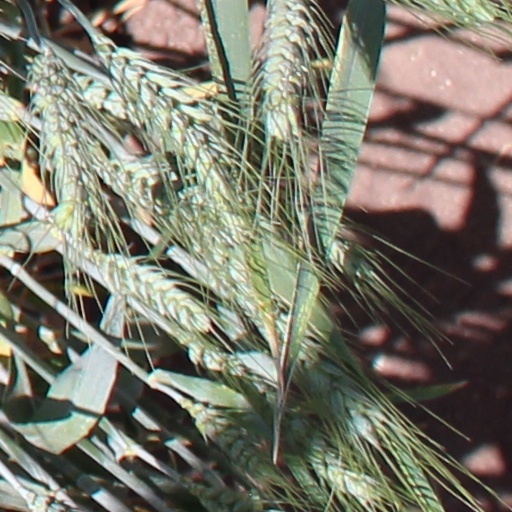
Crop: wheat